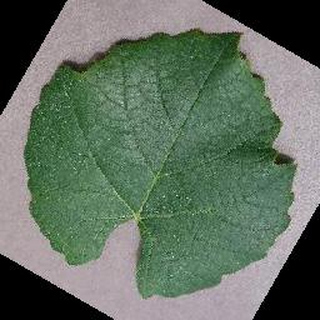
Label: healthy_grape